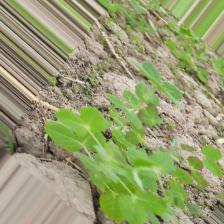
Label: Lentil Rust